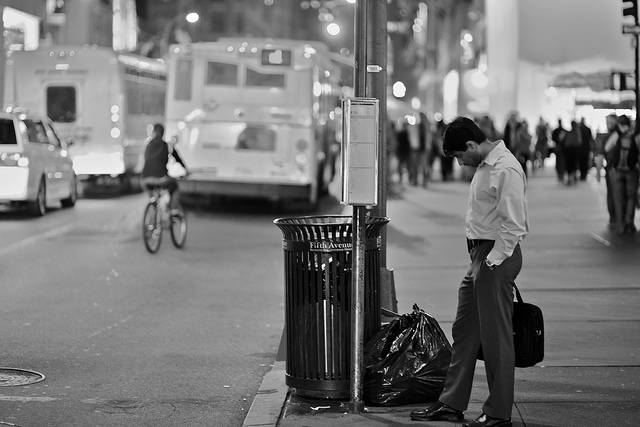
A man is looking at the bus schedule in the city.

A man is waiting for a bus on the side of a city street.